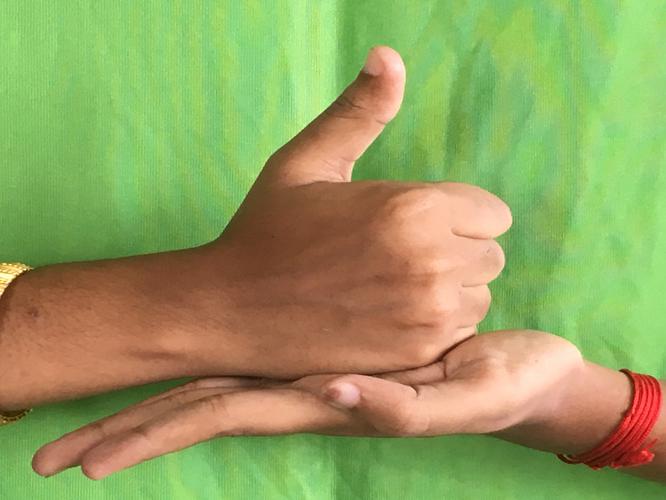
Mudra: Shivalinga
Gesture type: double_hand